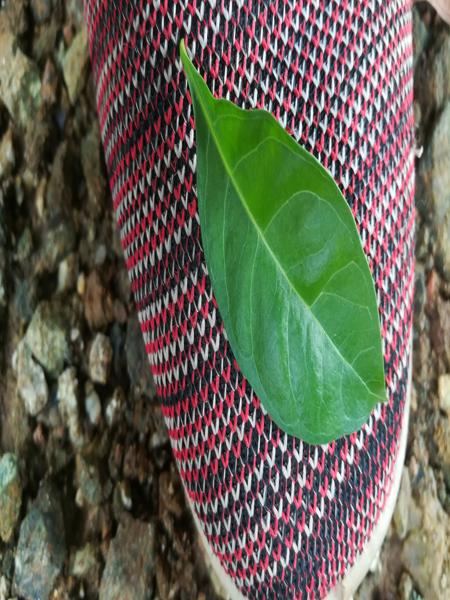
Plant: Henna